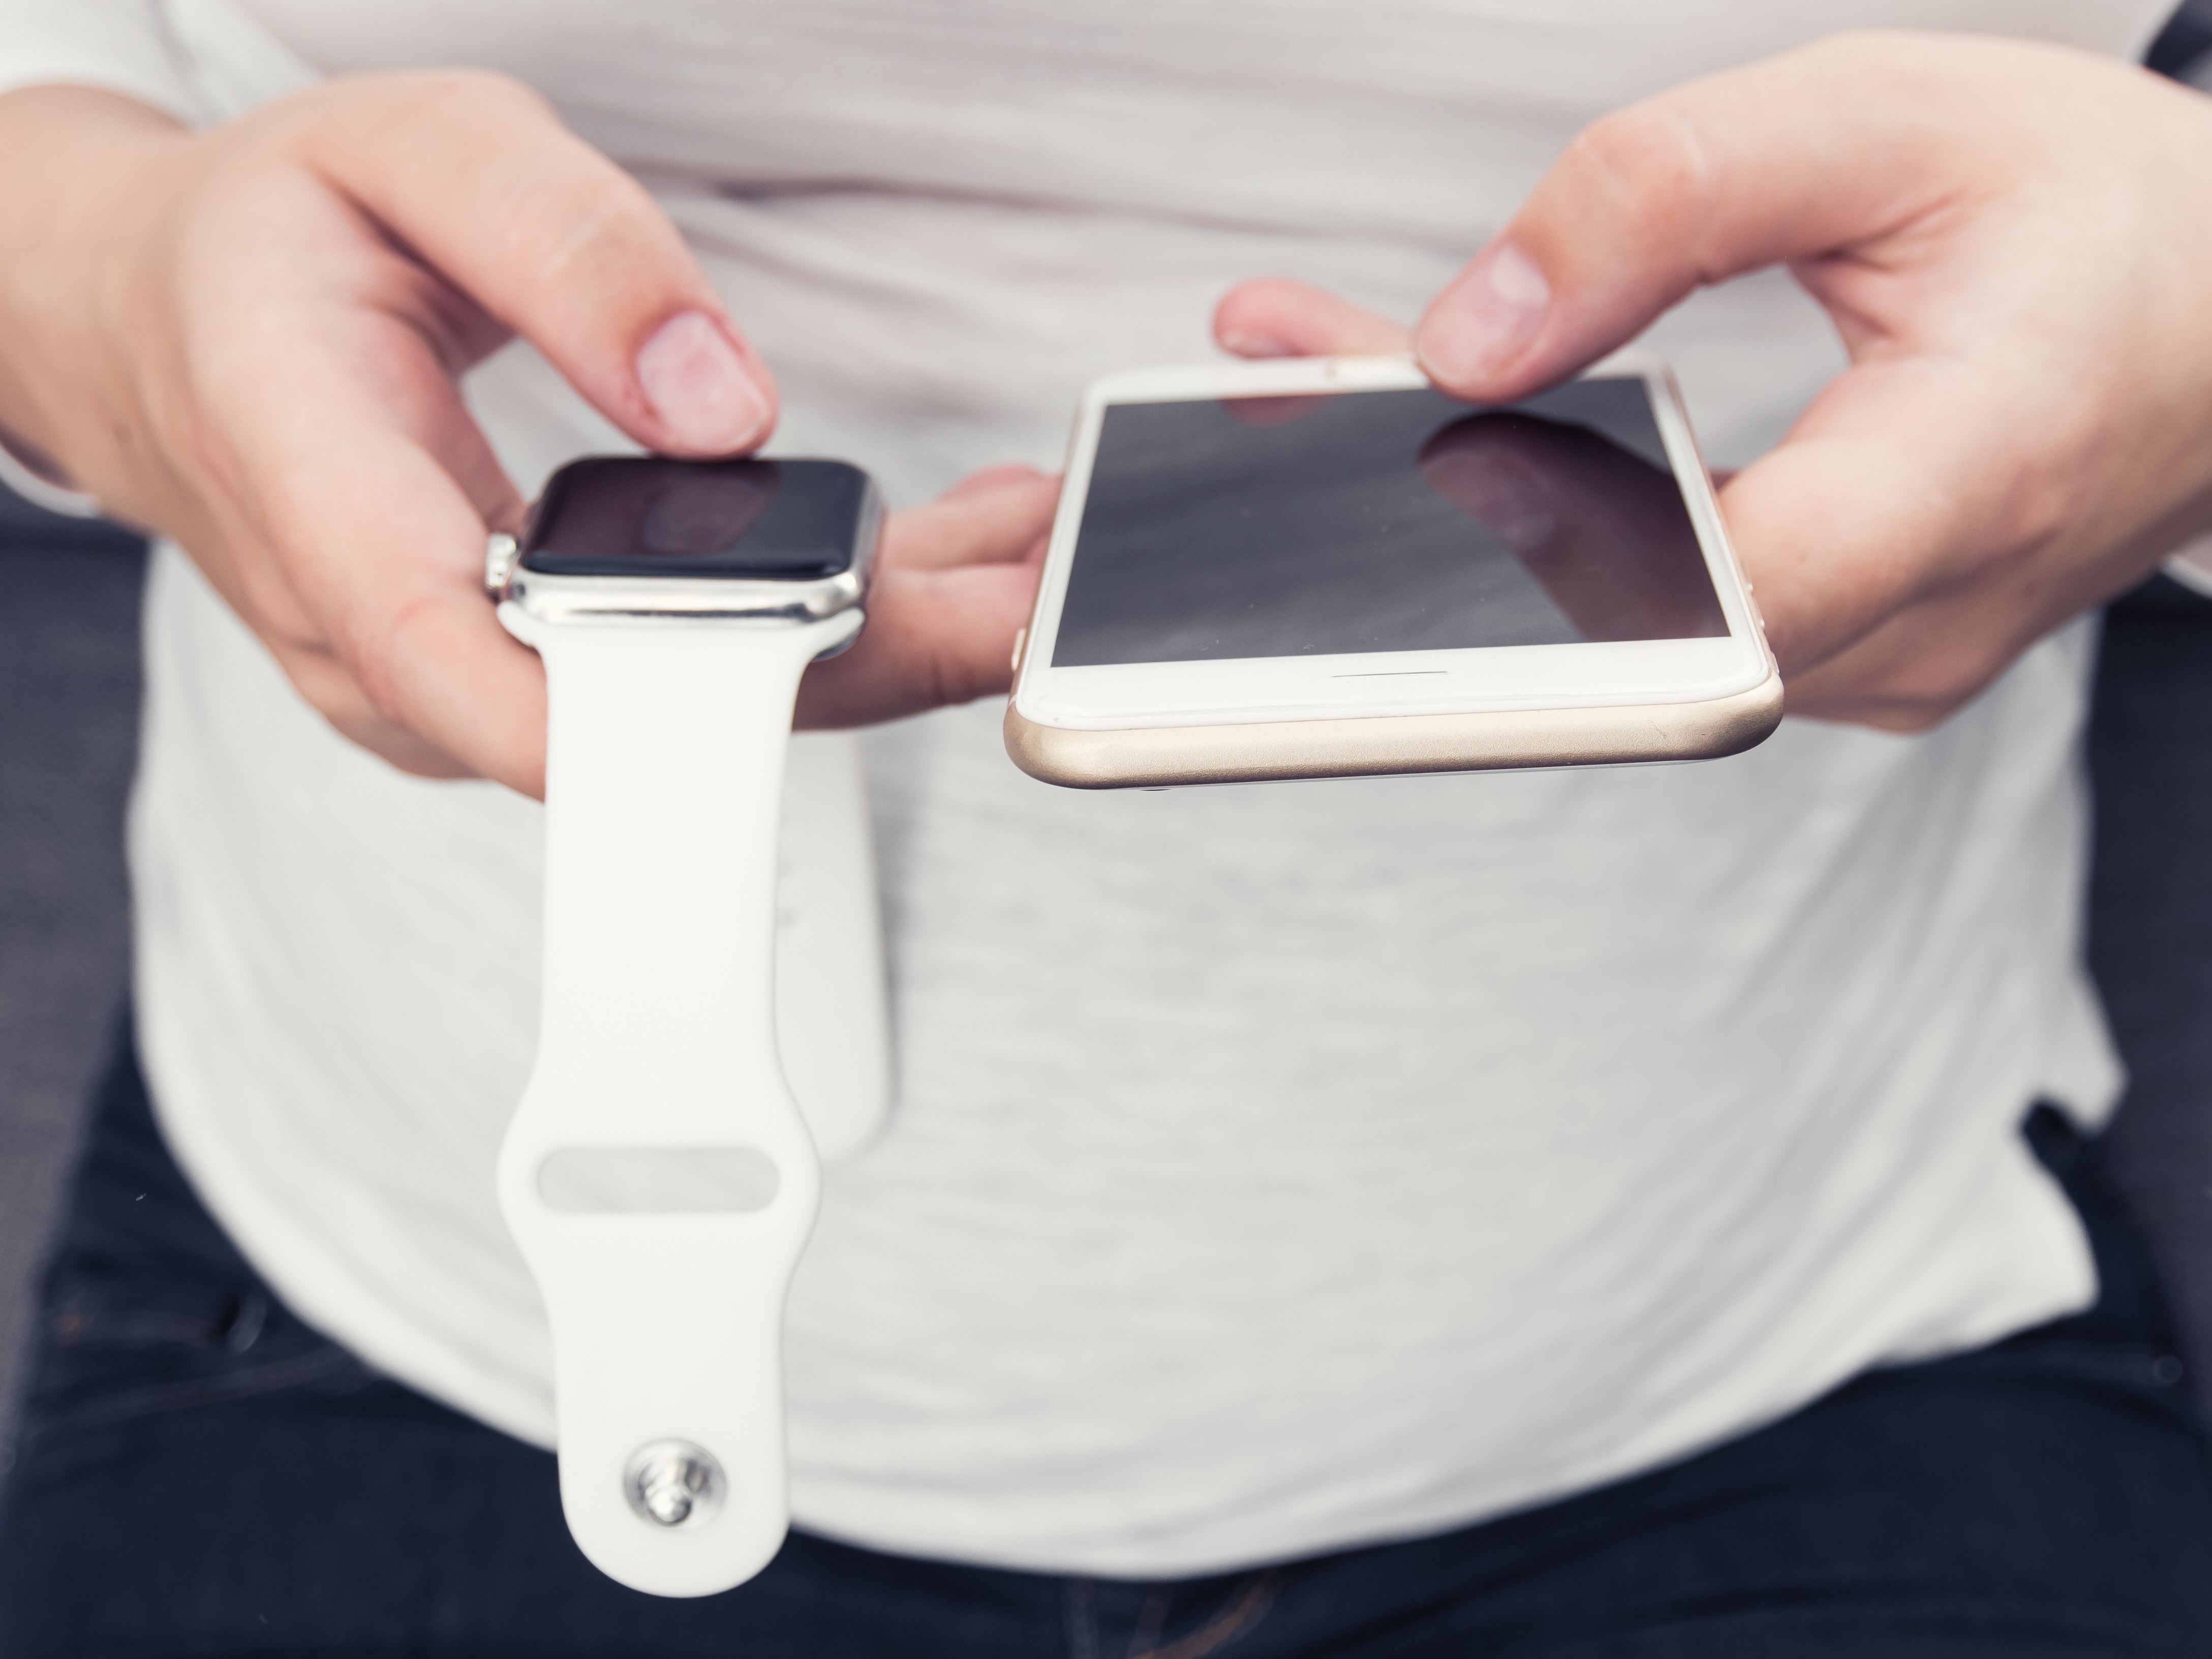
writing, hand, finger, arm, cash, glasses